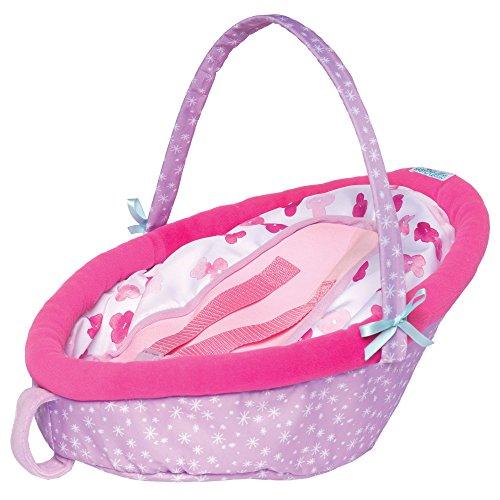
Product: Manhattan Toy Baby Stella Cute Comfort Car Seat Baby Doll Accessory for 12" and 15" Soft Dolls
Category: Toys & Games | Dolls & Accessories | Dolls
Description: Comfortably fits any of the 12" Wee Baby Stella or 15" Baby Stella dolls.
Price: $24.99
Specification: ProductDimensions:17x11x7inches|ItemWeight:10.4ounces|ShippingWeight:10.4ounces(Viewshippingratesandpolicies)|DomesticShipping:ItemcanbeshippedwithinU.S.|InternationalShipping:ThisitemcanbeshippedtoselectcountriesoutsideoftheU.S.LearnMore|ASIN:B003XRB42K|Itemmodelnumber:144600|Manufacturerrecommendedage:12months-15years